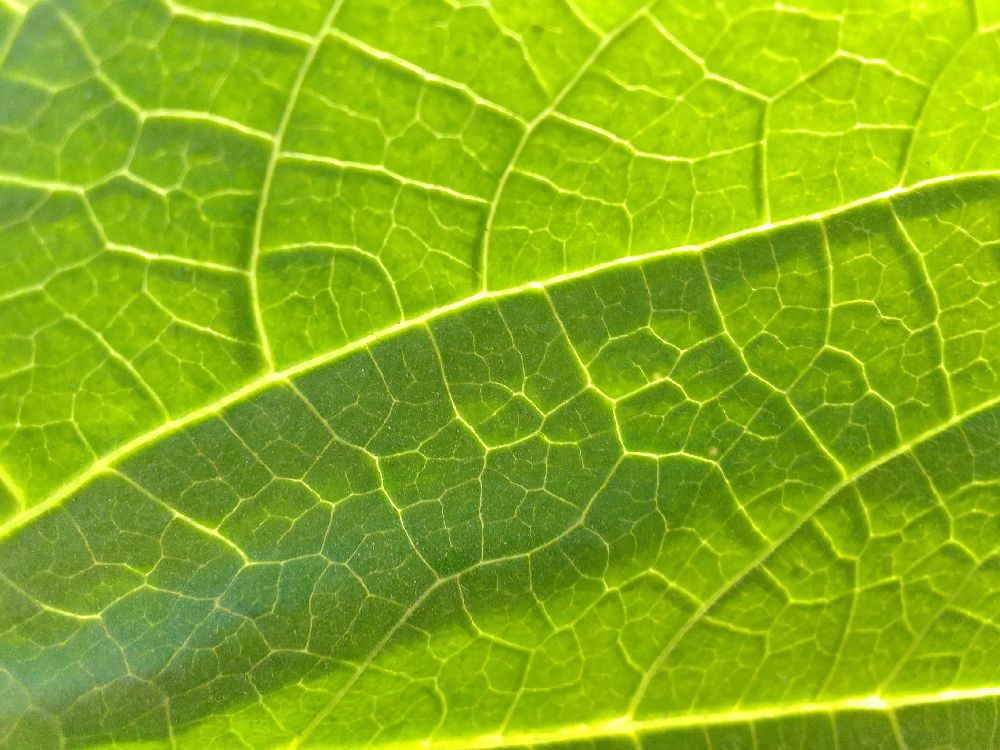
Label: healthy